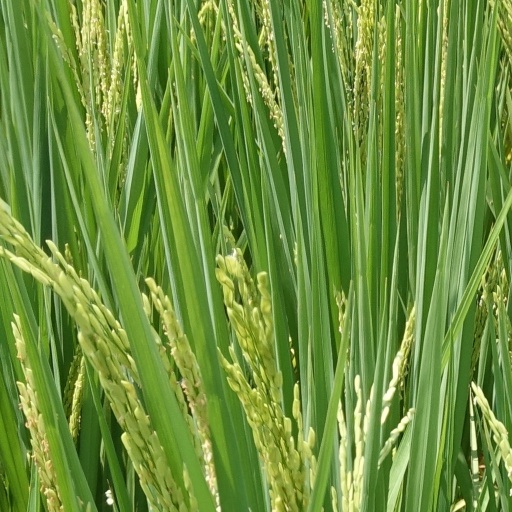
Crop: rice